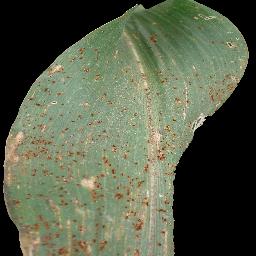
Label: Corn___Common_rust